Harridge Wood

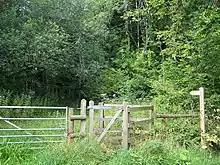
Path through Harridge Wood

The Harridge Woods nature reserve is owned and operated by Somerset Wildlife Trust.